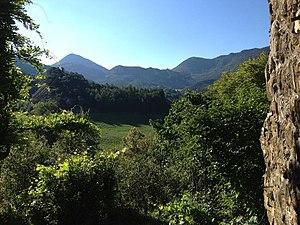
Vue depuis le village